Léa Curinier

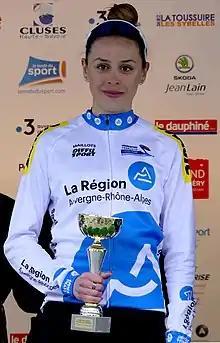

Léa Curinier (born 21 April 2001) is a French professional racing cyclist, who currently rides for UCI Women's WorldTeam . In October 2020, she rode in the women's edition of the 2020 Liège–Bastogne–Liège race in Belgium.